Hume, Missouri

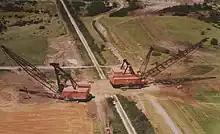
Some of the large equipment used to mine near Hume.

Hume grew immensely due to the coal mining industry and the population peaked at nearly two thousand or more during at the height of coal production. The most prominent coal company in the area was the Hume Sinclair Coal Company. The first public water system was developed in the 1950s. Coal mining did not last past the 1950s and with the closing of coal mines, businesses vanished and people left.